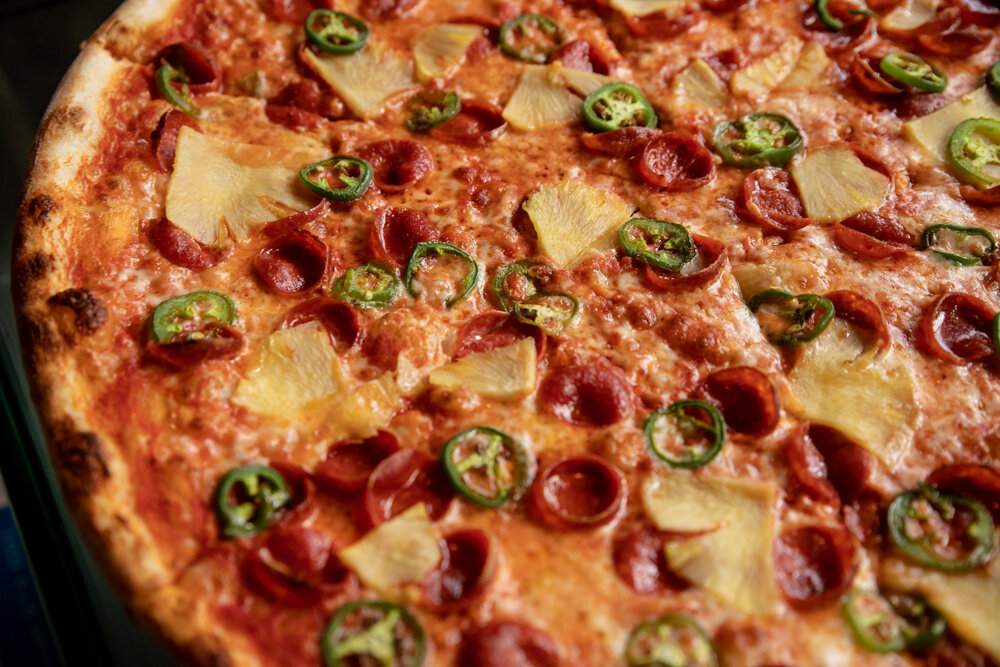
Dish: pizza